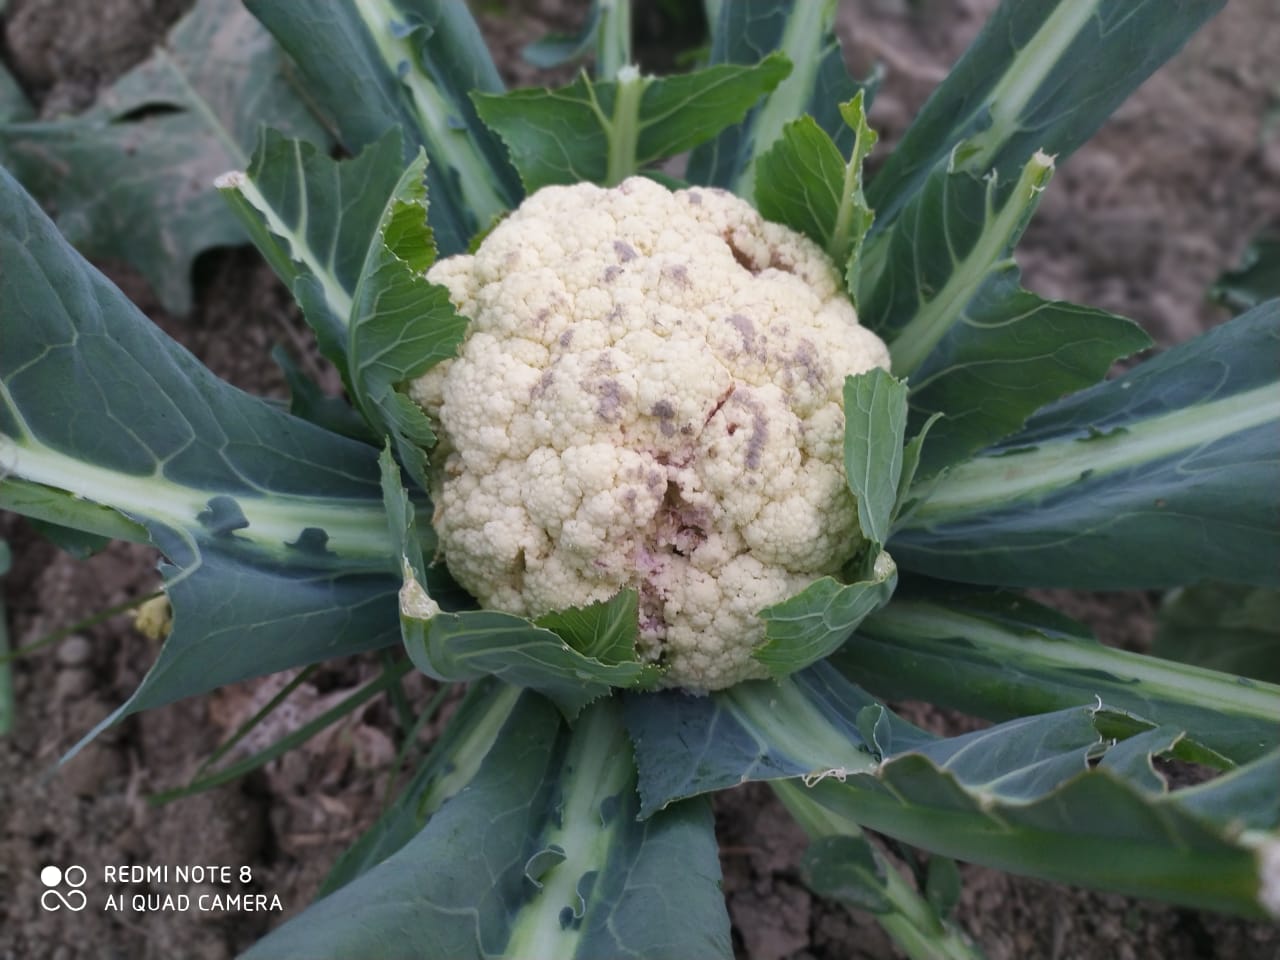
Label: Bacterial spot rot